Wild Field

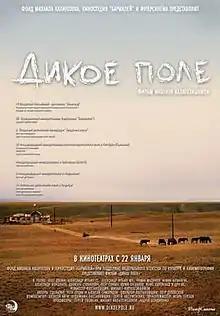
Russian language film poster

Wild Field (Russian: Дикое поле) is a 2008 Russian film directed by Mikheil Kalatozishvili from a well-known 1990s script by the late Pyotr Lutsik and Aleksey Samoryadov, and stars Oleg Dolin, Roman Madyanov, and Yuriy Stepanov.